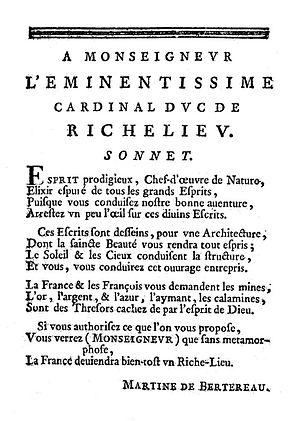
Sonnet dédié au Cardinal de Richelieu composé par Martine de Bertereau dans son ouvrage La Restitution de Pluton.
Martine de Bertereau, baronne de Beausoleil et d'Auffembach, est une minéralogiste française. Avec son mari, Jean du Châtelet, qu'elle épouse vers 1610, elle voyage dans une grande partie de l'Europe pour y découvrir et prospecter des mines et des gisements. Ses livres, décrivant ses méthodes, ses outils et ses pratiques, l'ont souvent associée à la radiesthésie, à l'astrologie et à l'alchimie.